Air warfare of World War II

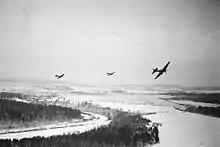
Ilyushin Il-2s of the Soviet Air Forces near Moscow in 1943

The RAF underwent rapid expansion following the outbreak of war against Germany in 1939. This included the training in other Commonwealth nations (particularly Canada) of half of British and Commonwealth aircrews, some 167,000 men in all. It was the second largest in Europe. The RAF also integrated Polish and other airmen who had escaped from Hitler's Europe. In Europe, the RAF was in operational control of Commonwealth aircrews and Commonwealth squadrons although these retained some degree of independence (such as the formation of No. 6 Group RCAF to put Canadian squadrons together in a nationally identifiable unit).